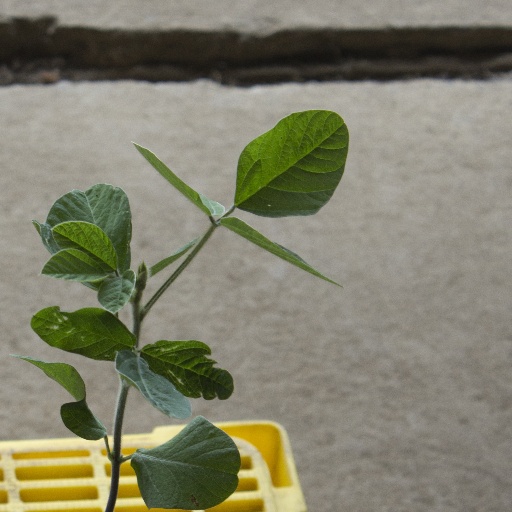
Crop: soybean